Outline of the United Arab Emirates

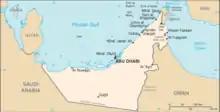
An enlargeable basic map of the United Arab Emirates

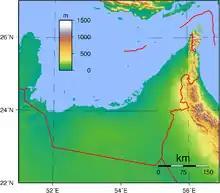
An enlargeable topographic map of the United Arab Emirates

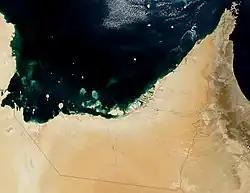
An enlargeable satellite image of the United Arab Emirates

List of ecoregions in the United Arab Emirates